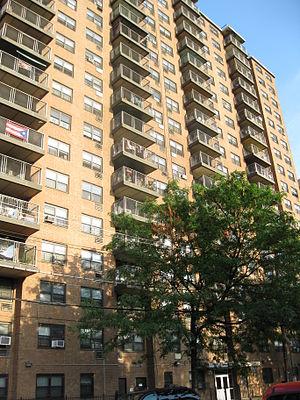
Le Bronx est l'un des cinq arrondissements de New York, les quatre autres étant Manhattan, Brooklyn, Queens et Staten Island. Situé au nord de la ville, il coïncide avec le comté du Bronx, établi en 1914 et faisant partie du découpage administratif de l’État de New York, bien que ce dernier ne fonctionne pas comme un comté à proprement parler. En effet il n'a aucun pouvoir et dépend entièrement de l'autorité municipale.
La culture du hip-hop est un mouvement ayant émergé dans les [[années 1960
DJ Kool Herc, de son vrai nom Clive Campbell, né le 16 avril 1955 à Kingston, est un disc jockey américano-jamaïcain, crédité comme celui ayant lancé la musique hip-hop au début des années 1970 dans le quartier du Bronx, à New York. Ses chansons de type hard funk inspirées de James Brown deviennent une alternative à la violence des gangs de rue et à la popularité naissante du disco dans les années 1970. Campbell commence à isoler une partie des instruments qu'il utilise créant ainsi le break.